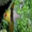
Label: aquarium_fish